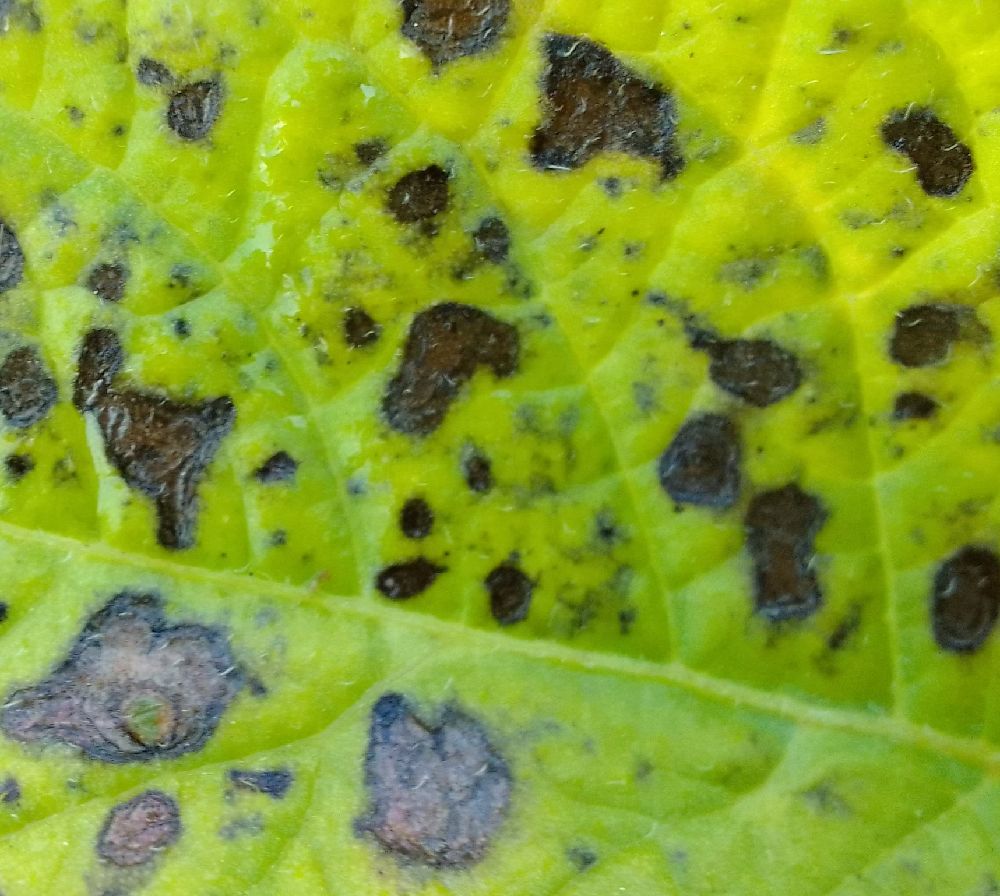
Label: Early blight